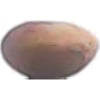
Label: hazelnut